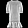
Label: Shirt